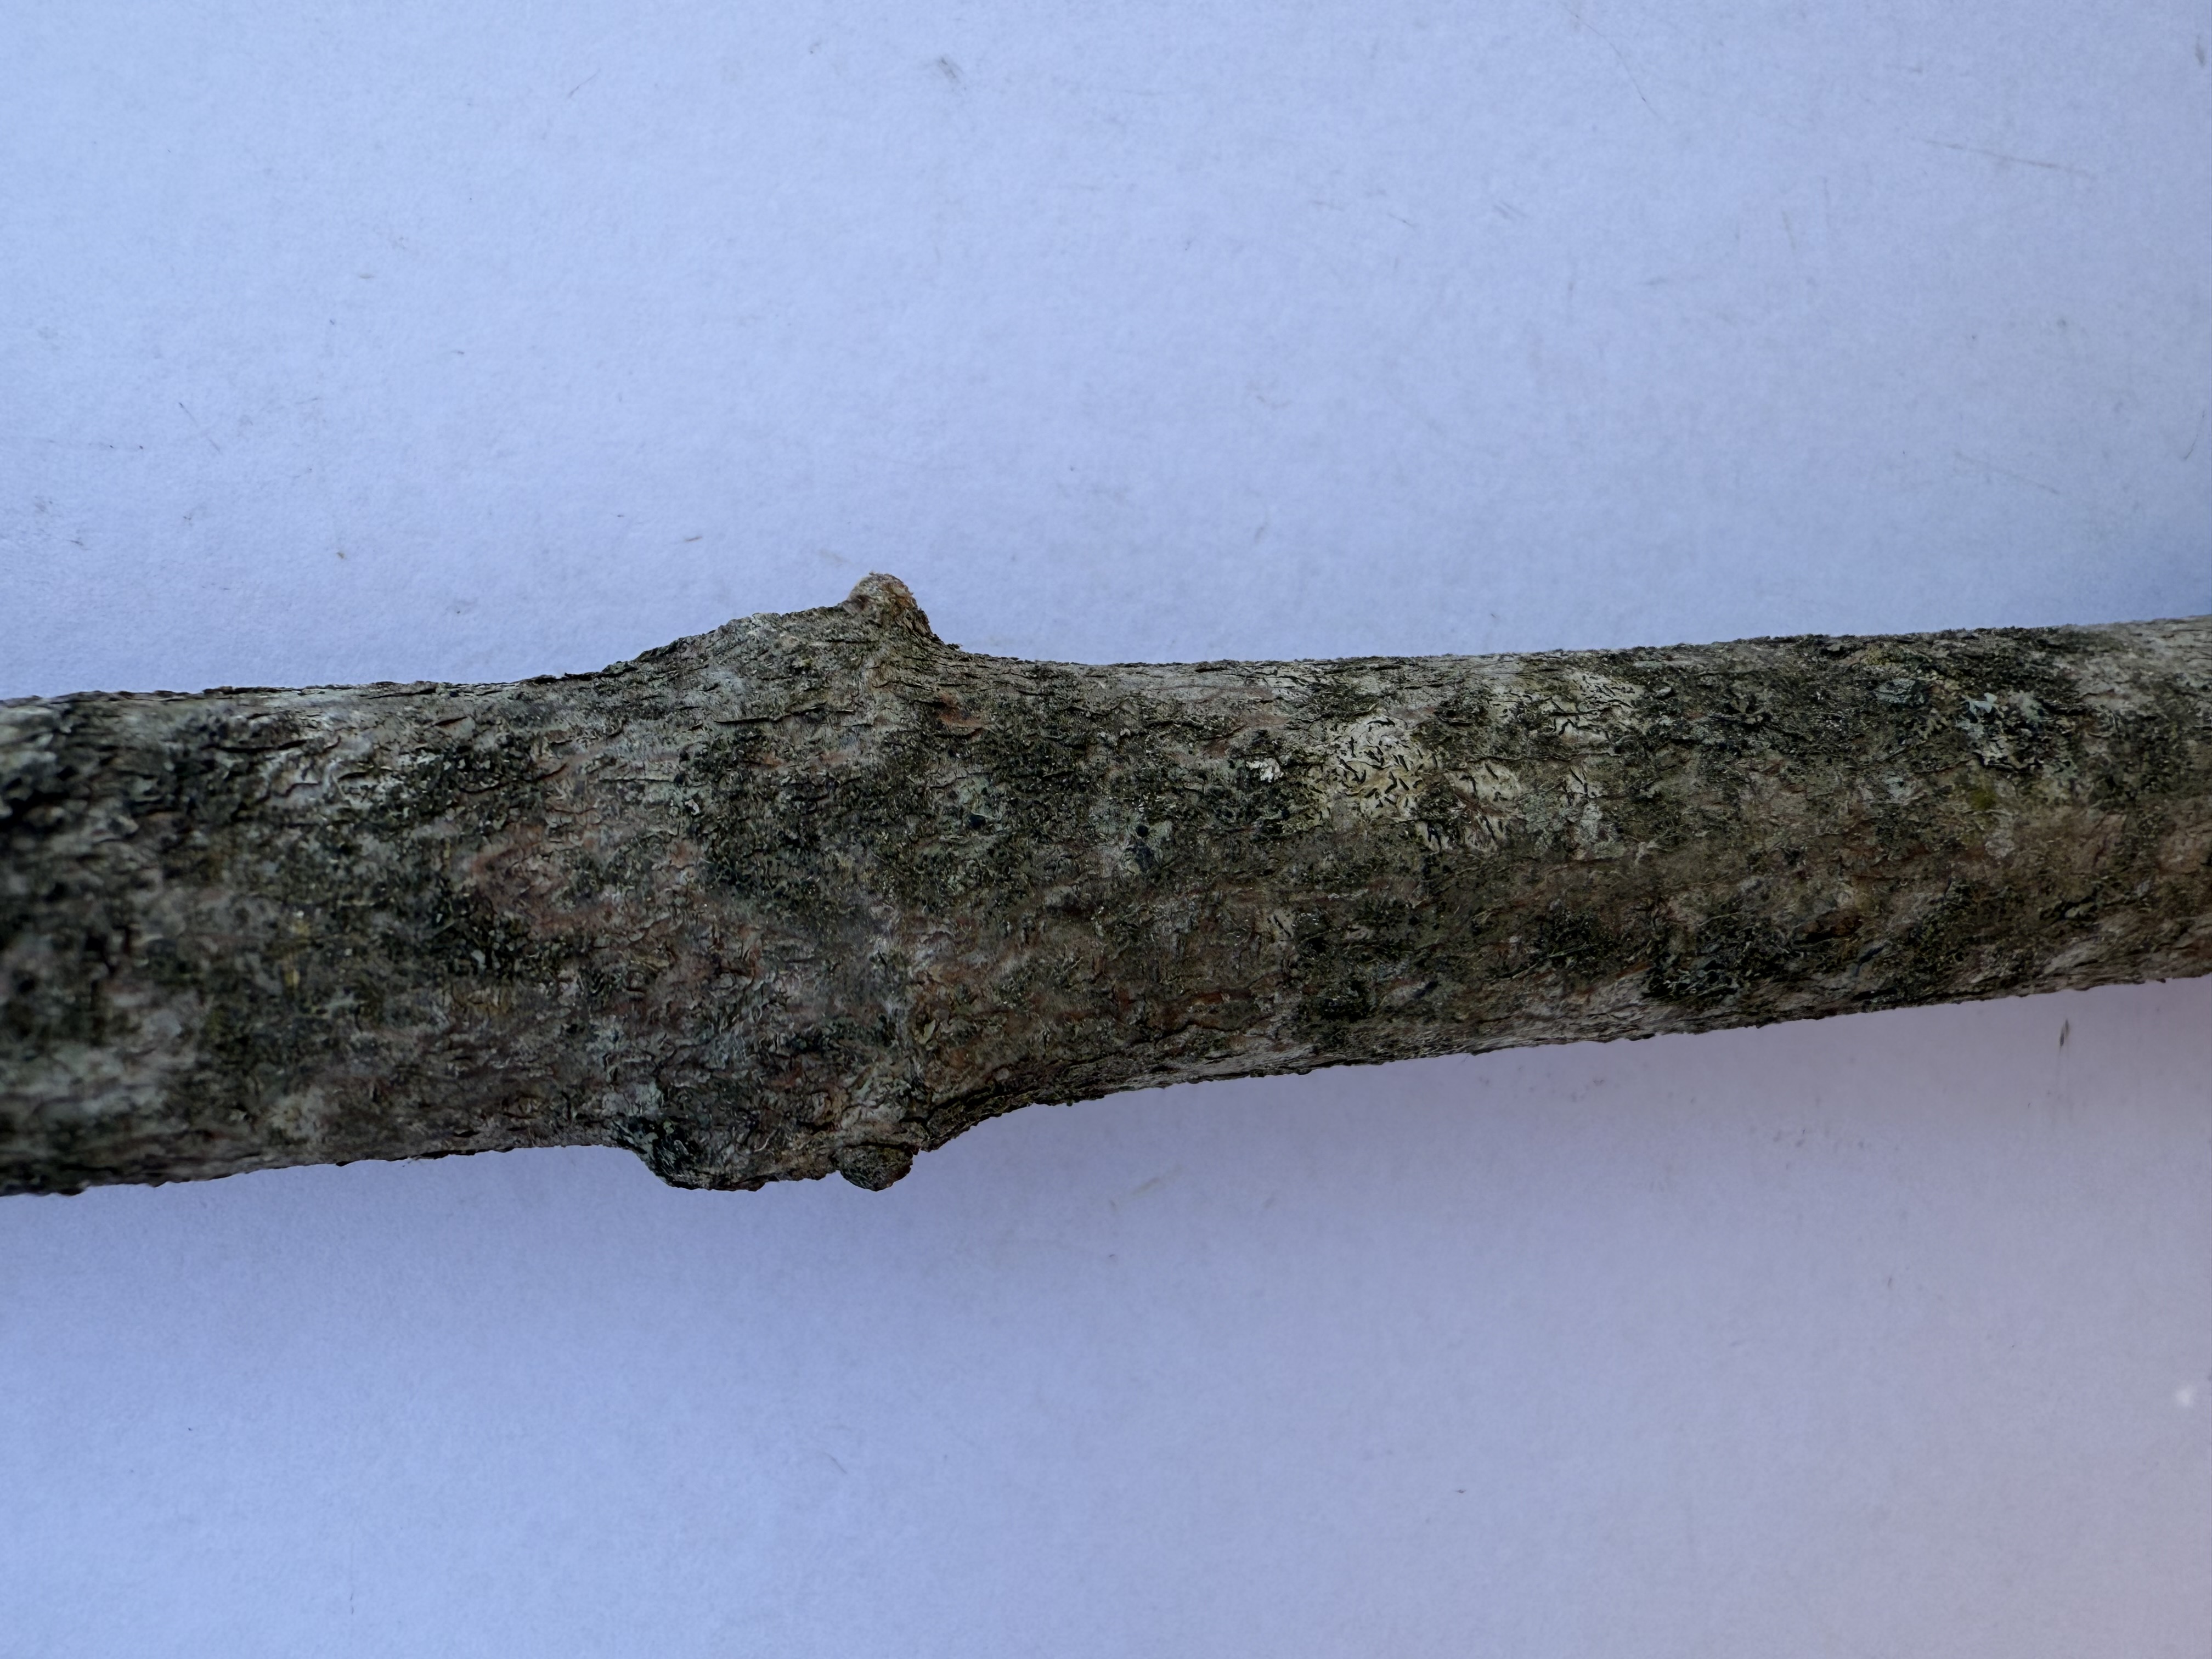
Variety: Cornelian Cherry